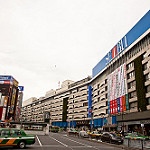
Label: buildings